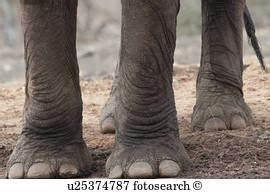
elephant